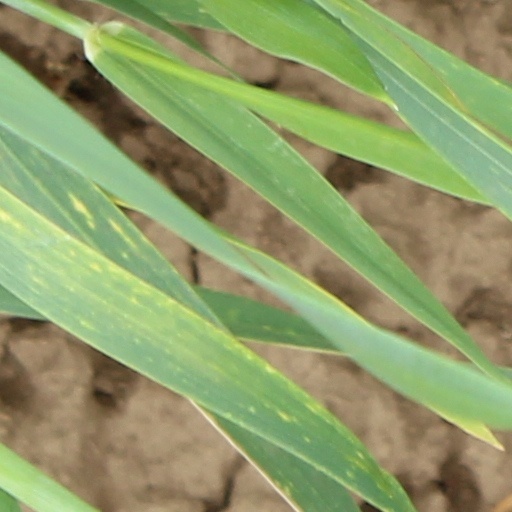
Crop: wheat